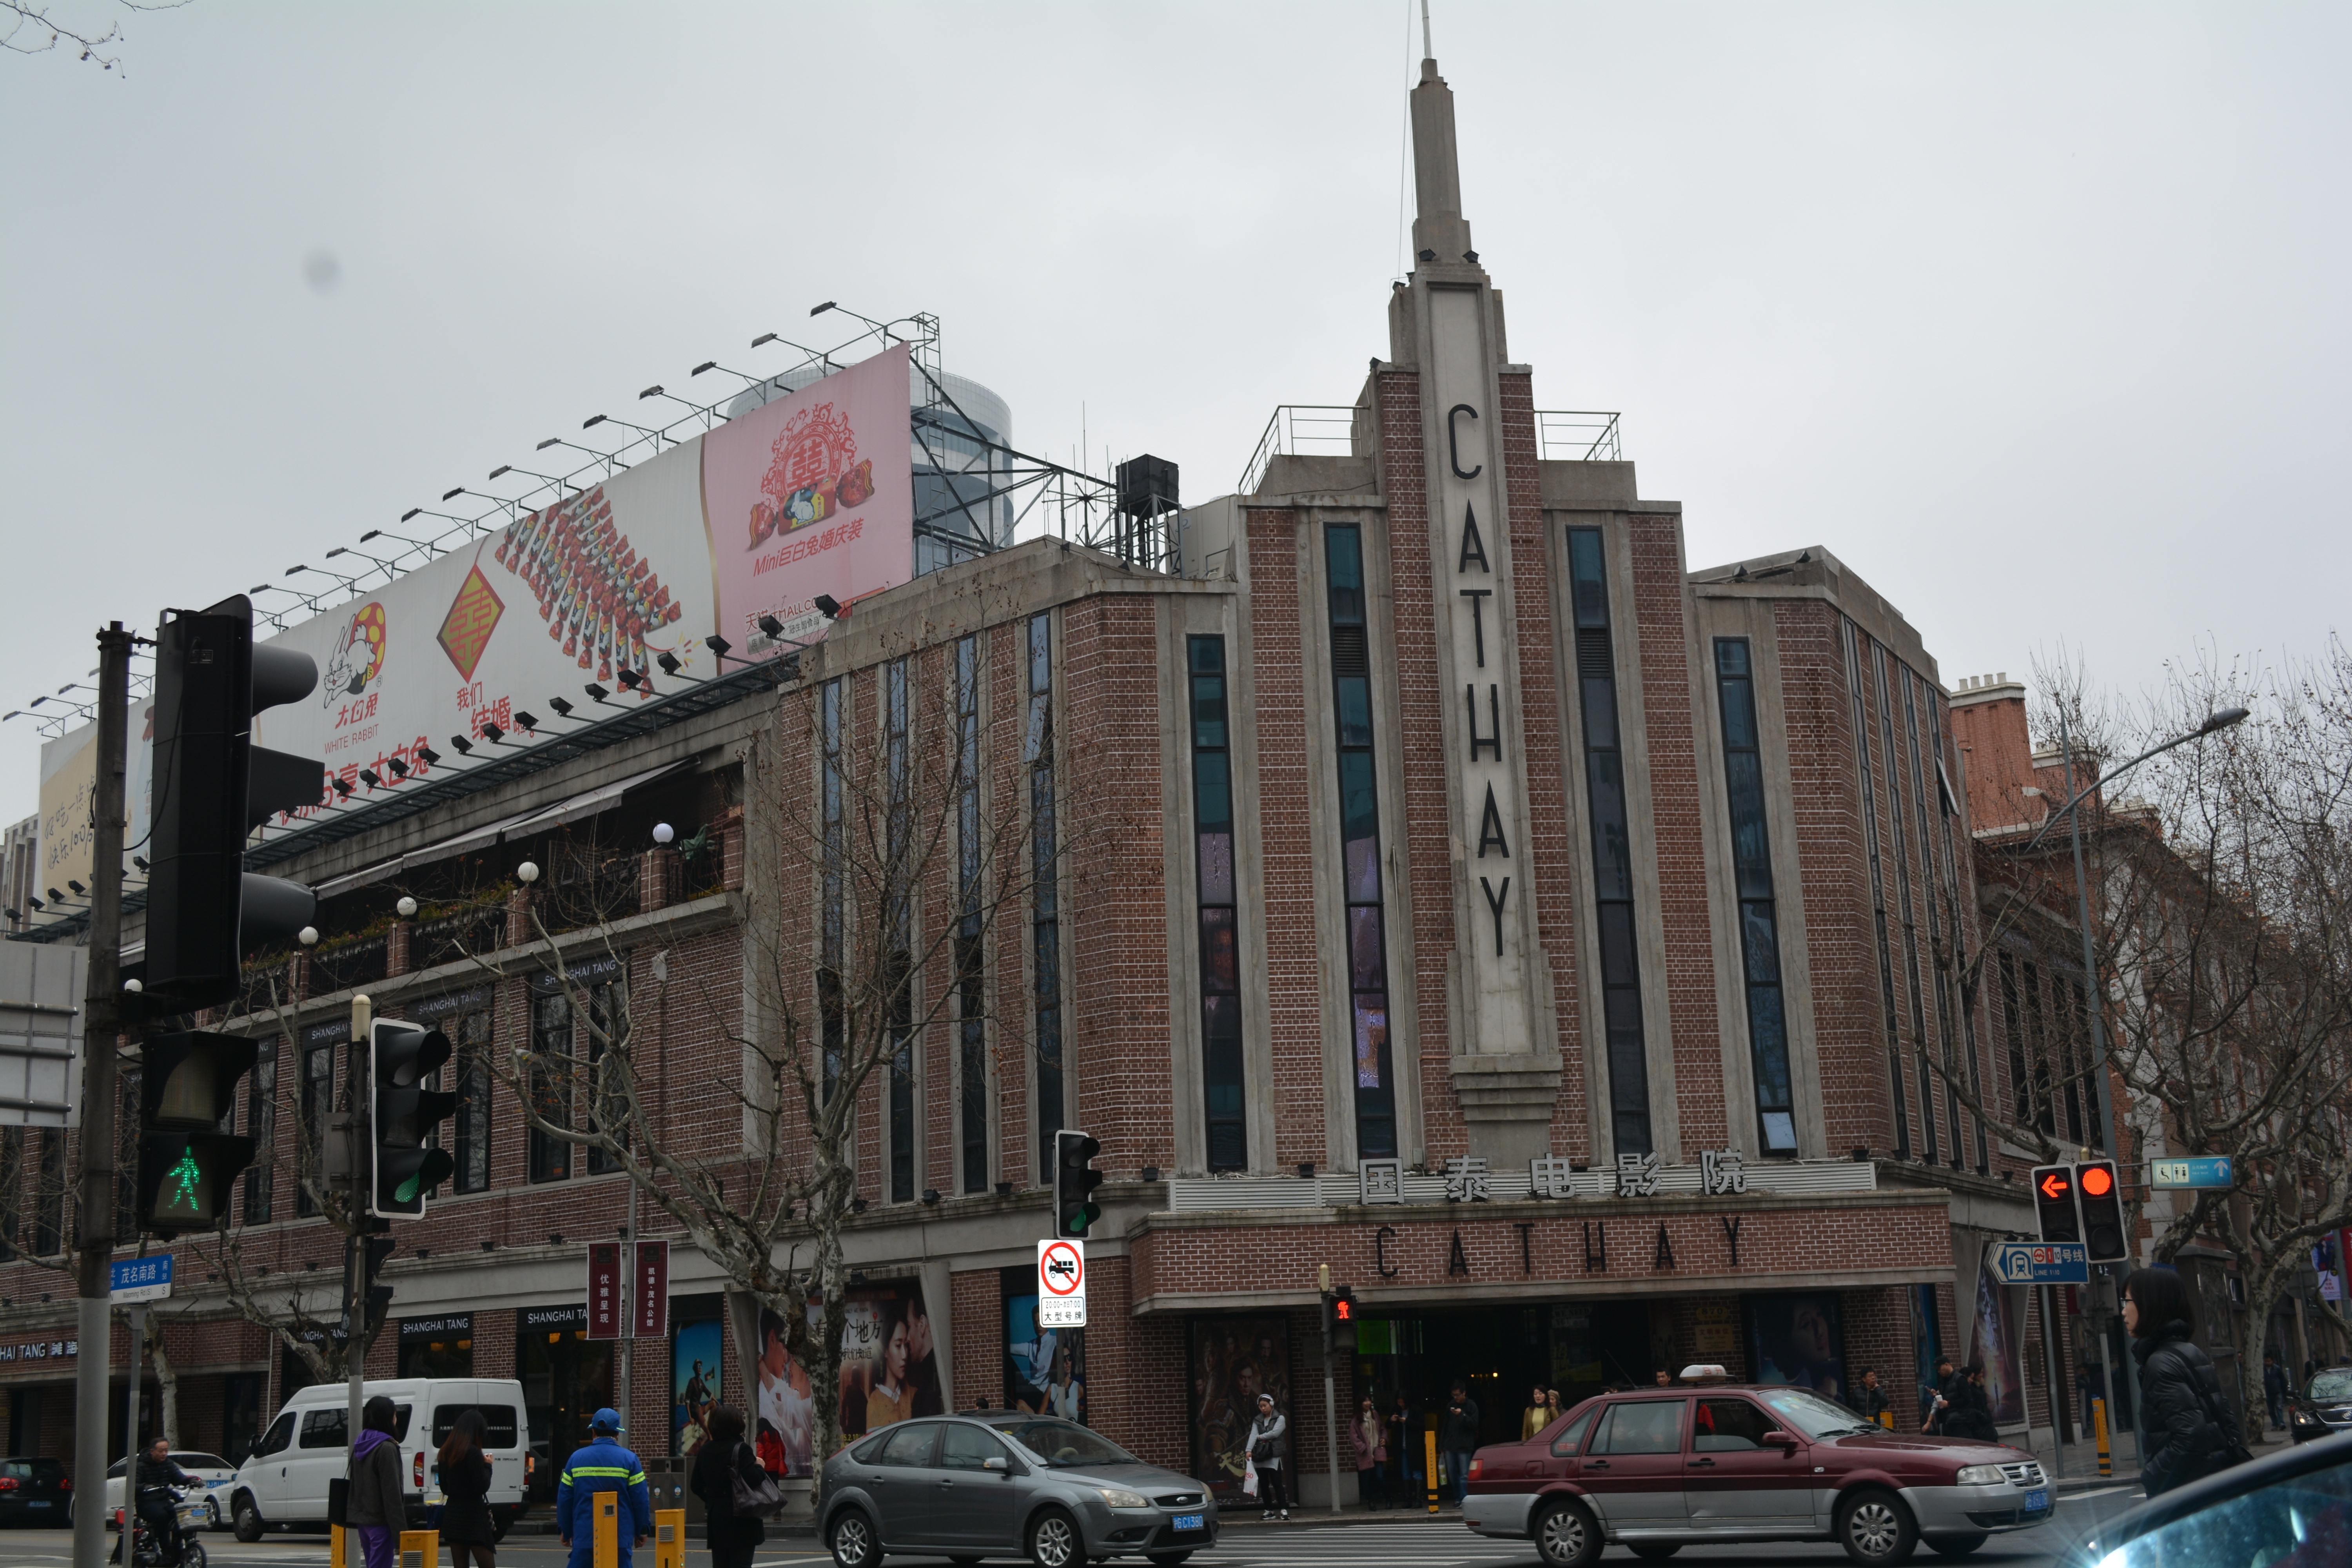
architecture, town, building, city, cityscape, downtown, plaza, landmark, facade, place of worship, town square, metropolis, neighbourhood, urban area, human settlement